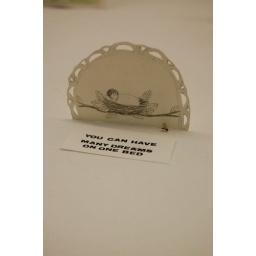
These were in the window of a shop in Flinders street subway